Hesperia Planum

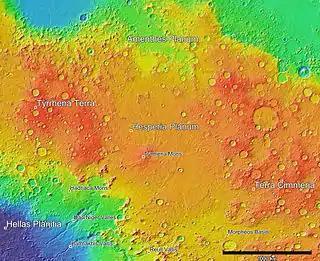
MOLA colorized relief map of Hesperia Planum region. Hesperia Planum has fewer impact craters than the surrounding Noachian highlands of Tyrrhena Terra and Terra Cimmeria. This indicates that the plain is younger than its more heavily cratered surroundings.

Hesperia Planum is a broad lava plain in the southern highlands of the planet Mars. The plain is notable for its moderate number of impact craters and abundant wrinkle ridges. It is also the location of the ancient volcano Tyrrhena Mons (Tyrrhena Patera). The Hesperian time period on Mars is named after Hesperia Planum.